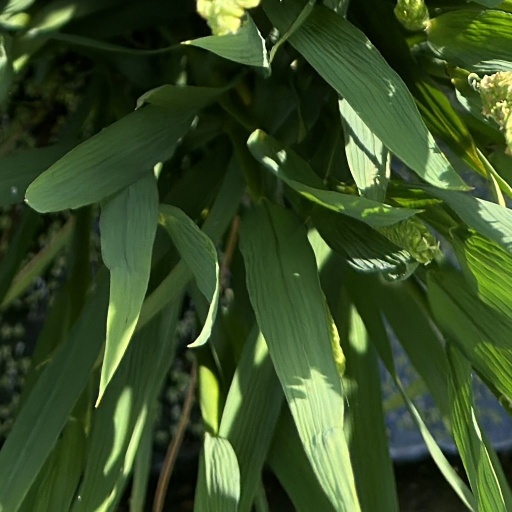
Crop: rice